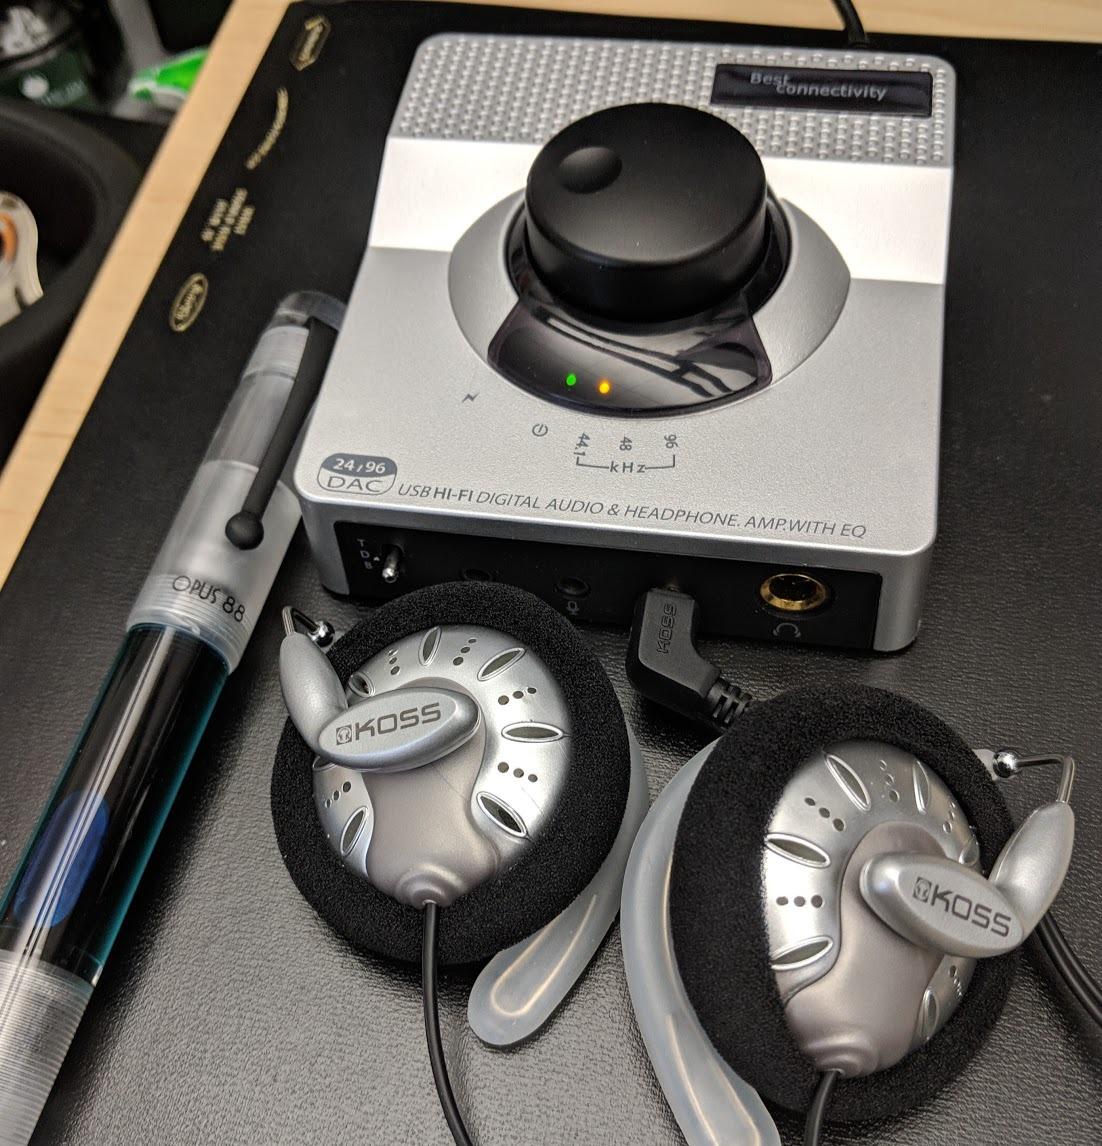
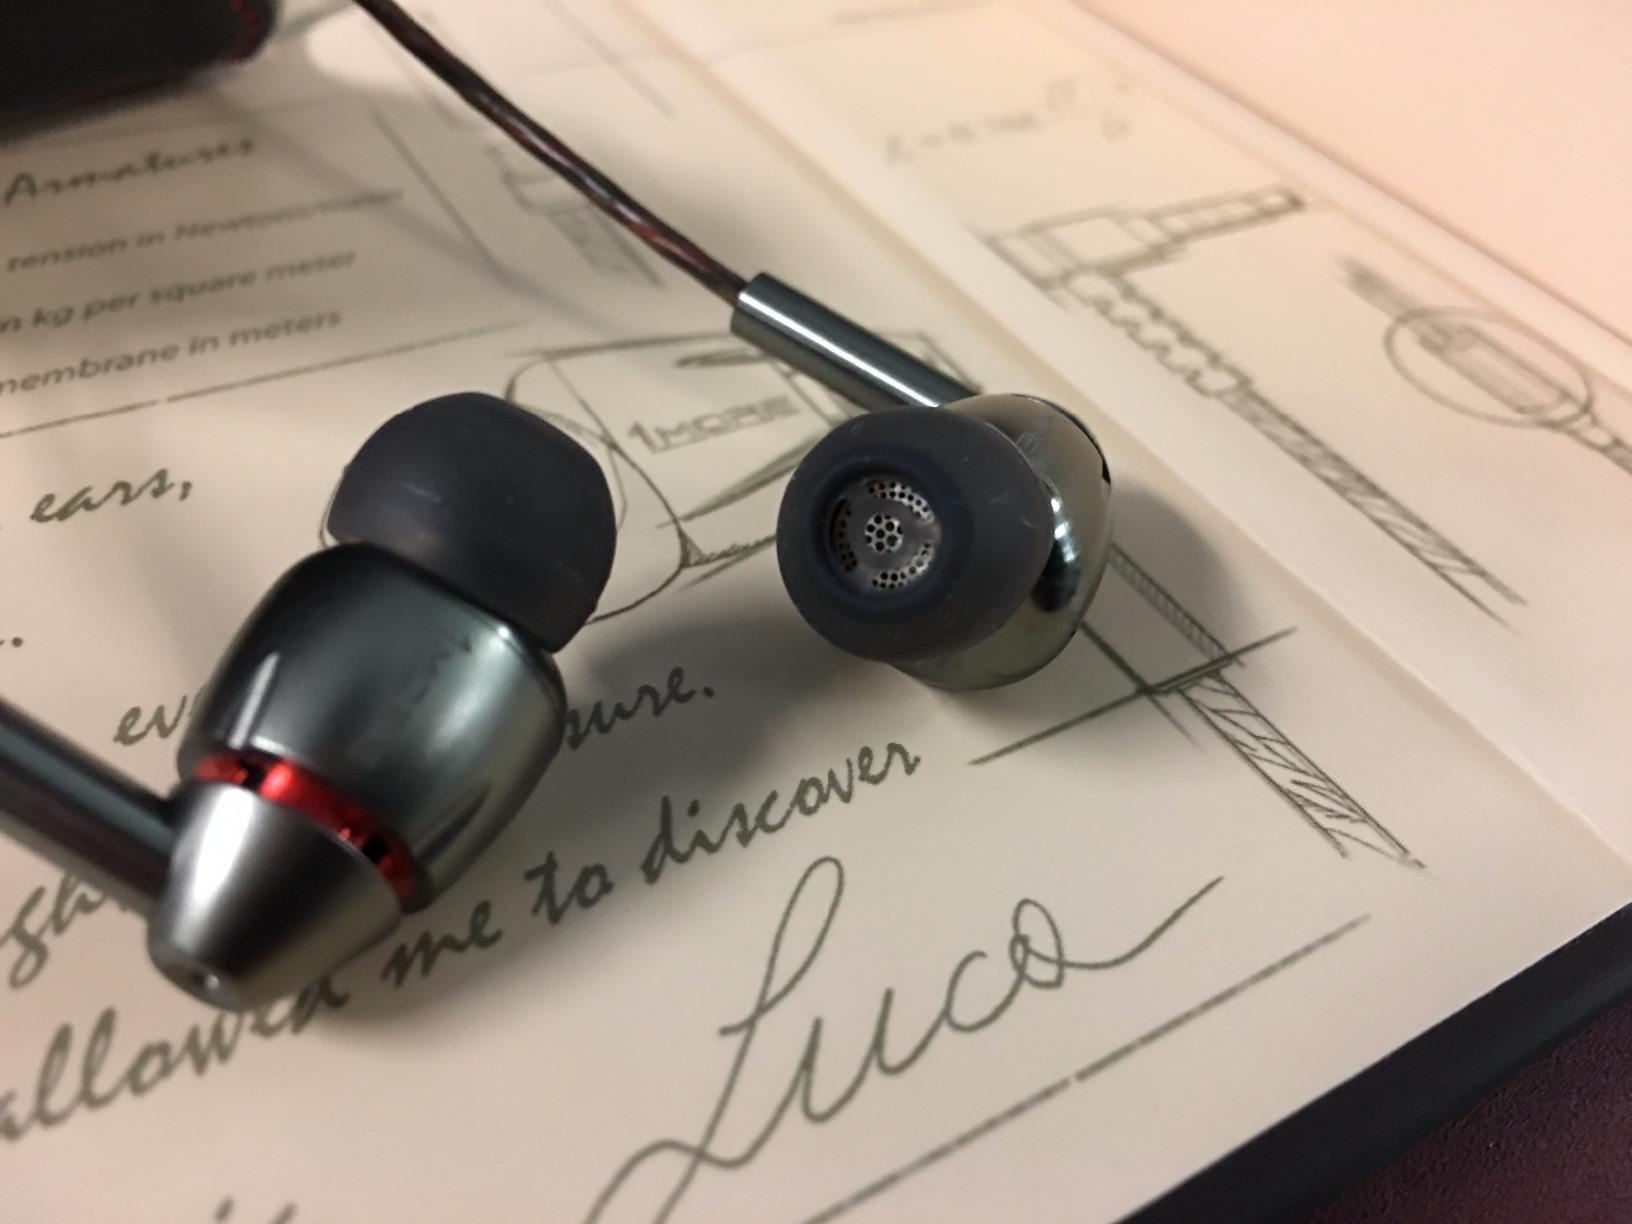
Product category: headphones
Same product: no